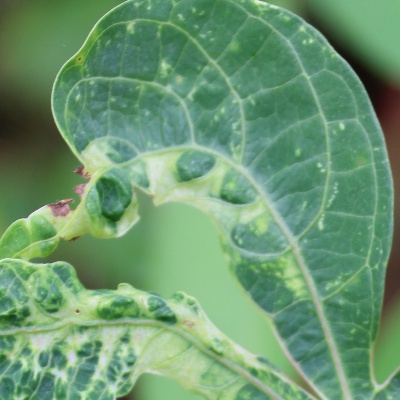
Crop: Cassava
Condition: mosaic